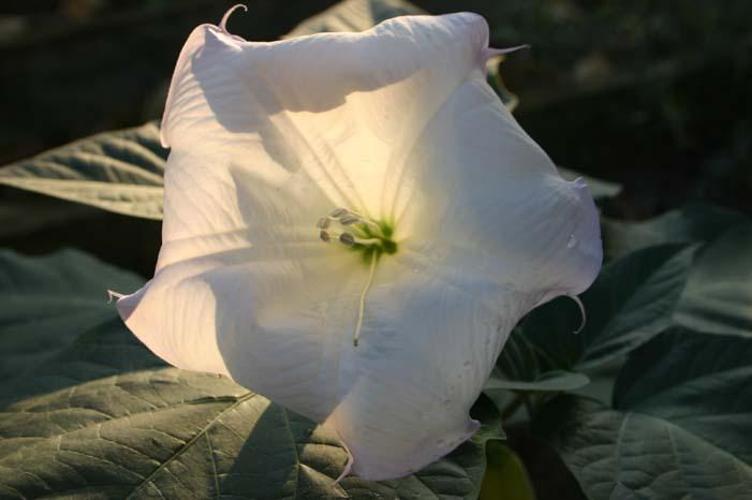
Label: thorn apple